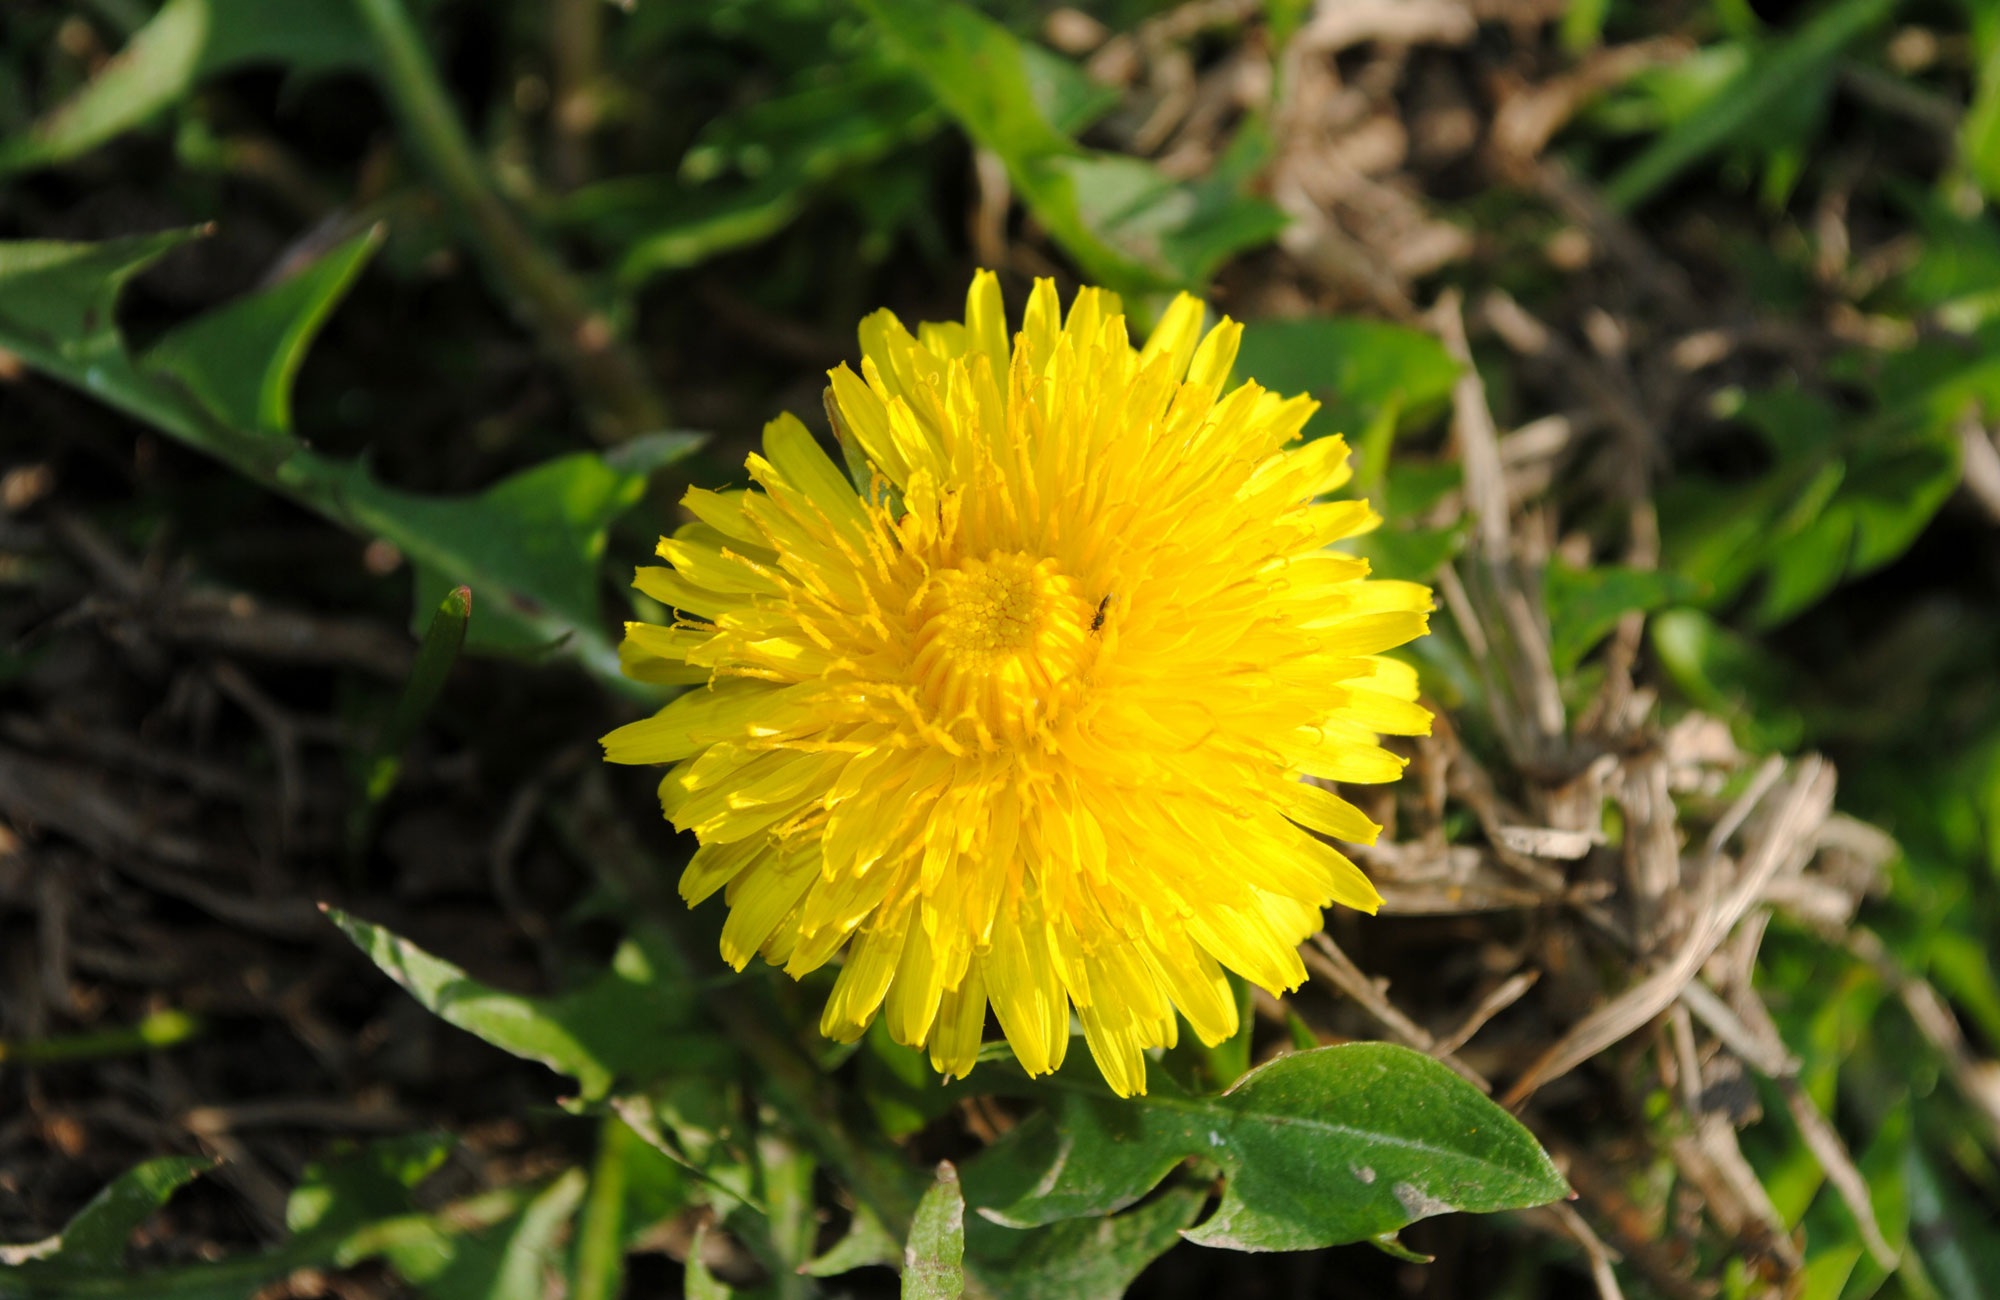
nature, blossom, plant, dandelion, flower, petal, bloom, daisy, herb, macro, botany, yellow, flora, yellow flower, wildflower, macro photography, flowering plant, daisy family, calendula, annual plant, land plant, flatweed